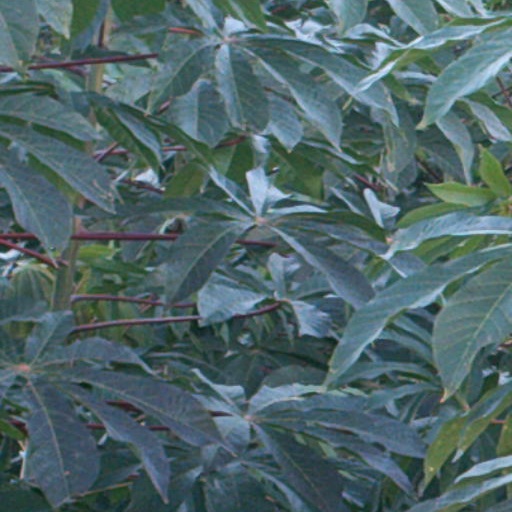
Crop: cassava